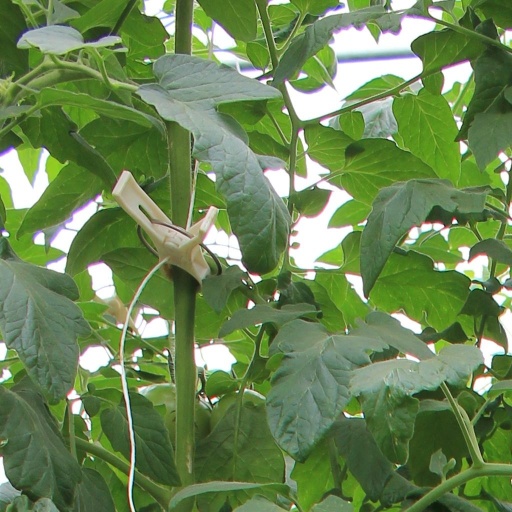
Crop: tomato